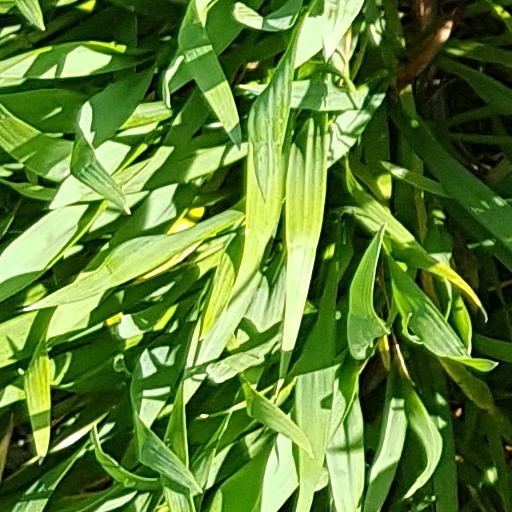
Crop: wheat